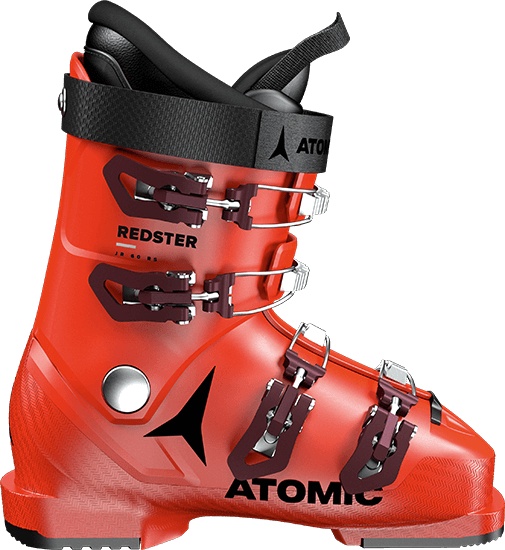
Atomic Redster Jr 60 RS - Kids
The Redster JR 60 RS is Atomic’s top Redster ski boot for aggressive junior racers who are a year or two away from senior Redster World Cup boots. This race-ready boot comes packed with Atomic’s top race tech. The Junior Performance Shell employs a progressive flex for better damping and a supple feel, making it easier for lightweight skiers to ski aggressively while staying in control. Built with the PU shell material used in the STI 70, the JR 60 RS generates better snow feel, durability, and more potential customization. Combine superior shell engineering with the Junior Last and Progressive Cuff Design, and you get a boot that considers the specific needs of young skiers at different boot sizes, so they have the support they need in a boot made to get them across the finish line and onto the podium. COMPATIBILITY These boots are compatible with all alpine bindings, GripWalk bindings, and MNC bindings. For a complete Atomic boot & binding compatibility chart, please click here. WEIGHT 1520 G / 24X TECH FEATURES Junior Performance Shell Progressive Cuff Design Shell Material PU Junior Last Size Adjuster Included Low Cuff Silver Liner JR Grip Pads 30mm Velcro Strap 6000-Series Alu Buckle + Micro Forward lean 15°
Brand: Atomic
Category: Sporting Goods > Outdoor Recreation > Winter Sports & Activities > Skiing & Snowboarding > Ski Boots > Front-Entry Ski Boots